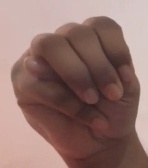
ASL sign: M